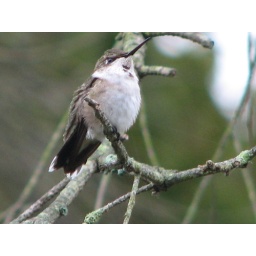
in pine tree